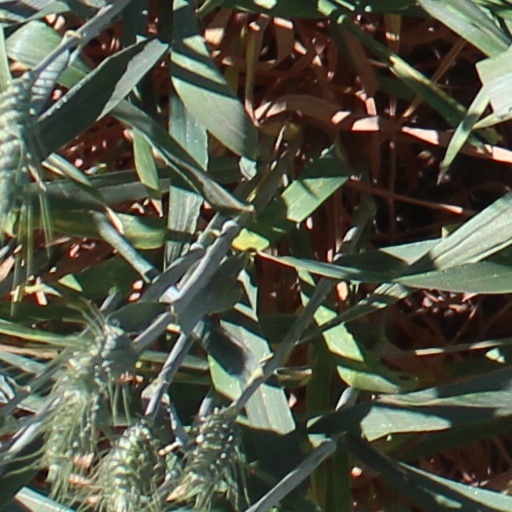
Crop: wheat